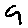
Label: 9